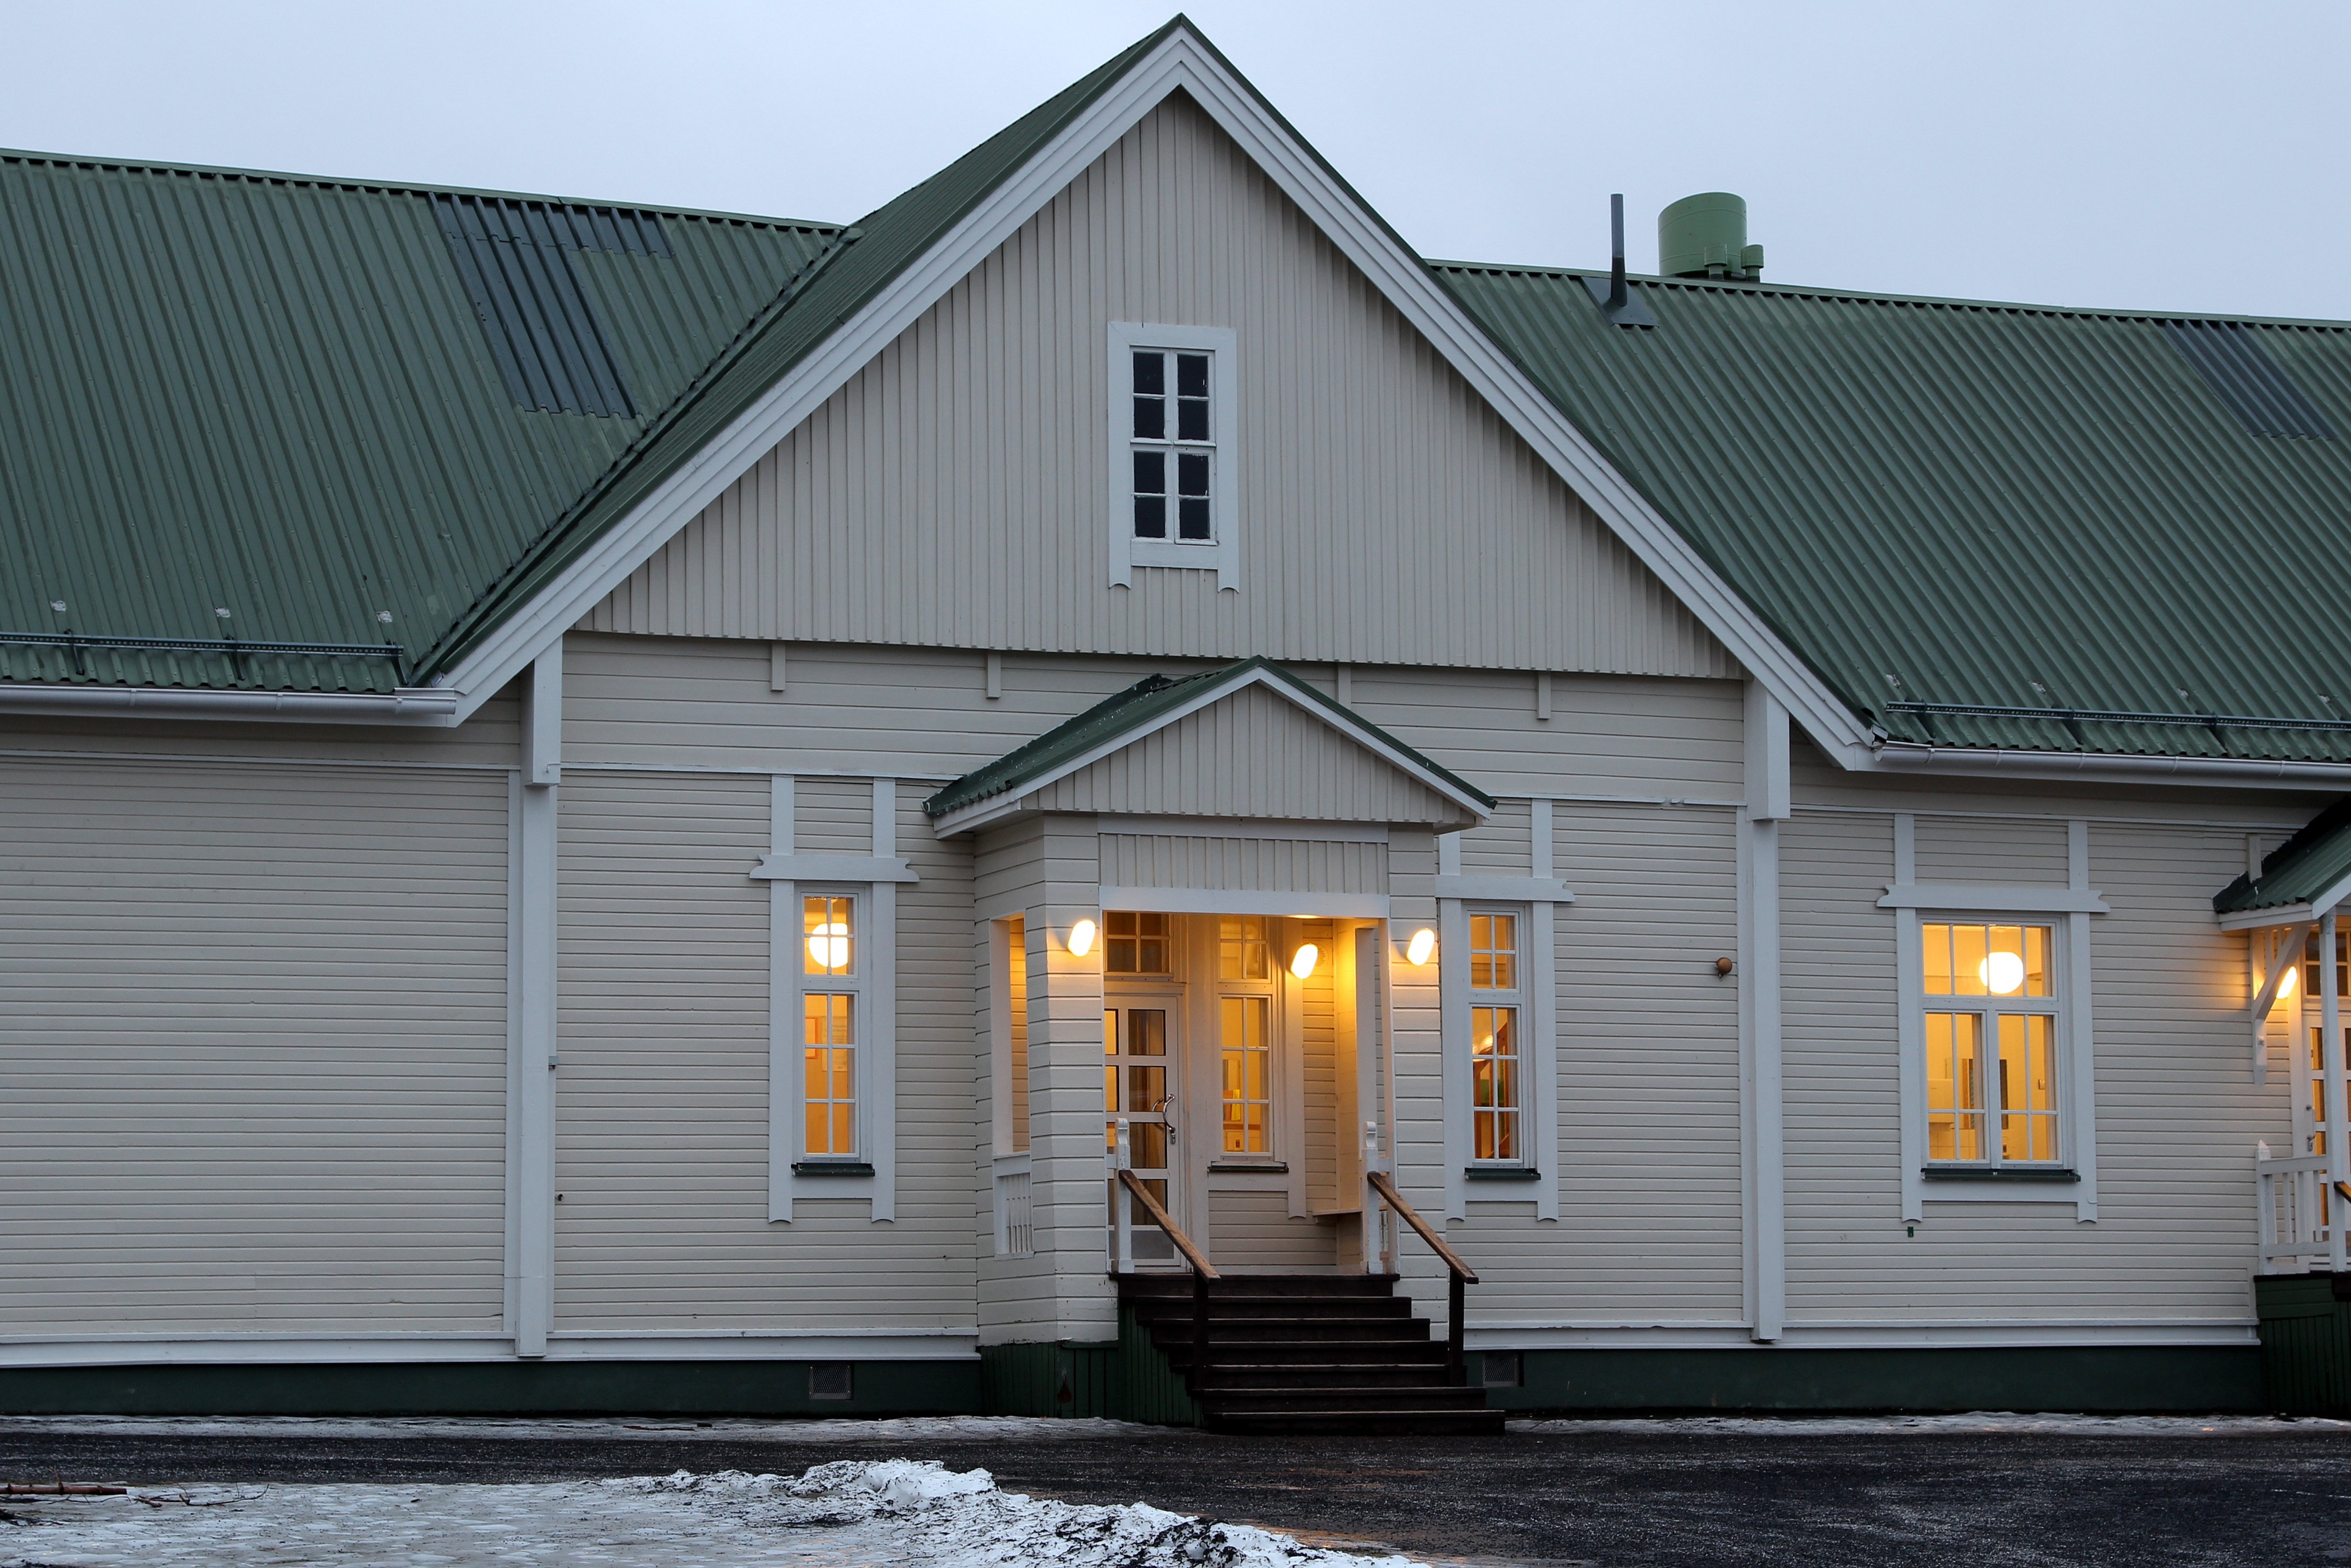
architecture, wood, house, window, roof, building, home, porch, suburb, cottage, facade, property, exterior, education, farmhouse, school, finland, front, estate, log cabin, siding, real estate, oulu, residential area, outdoor structure, alakyl school